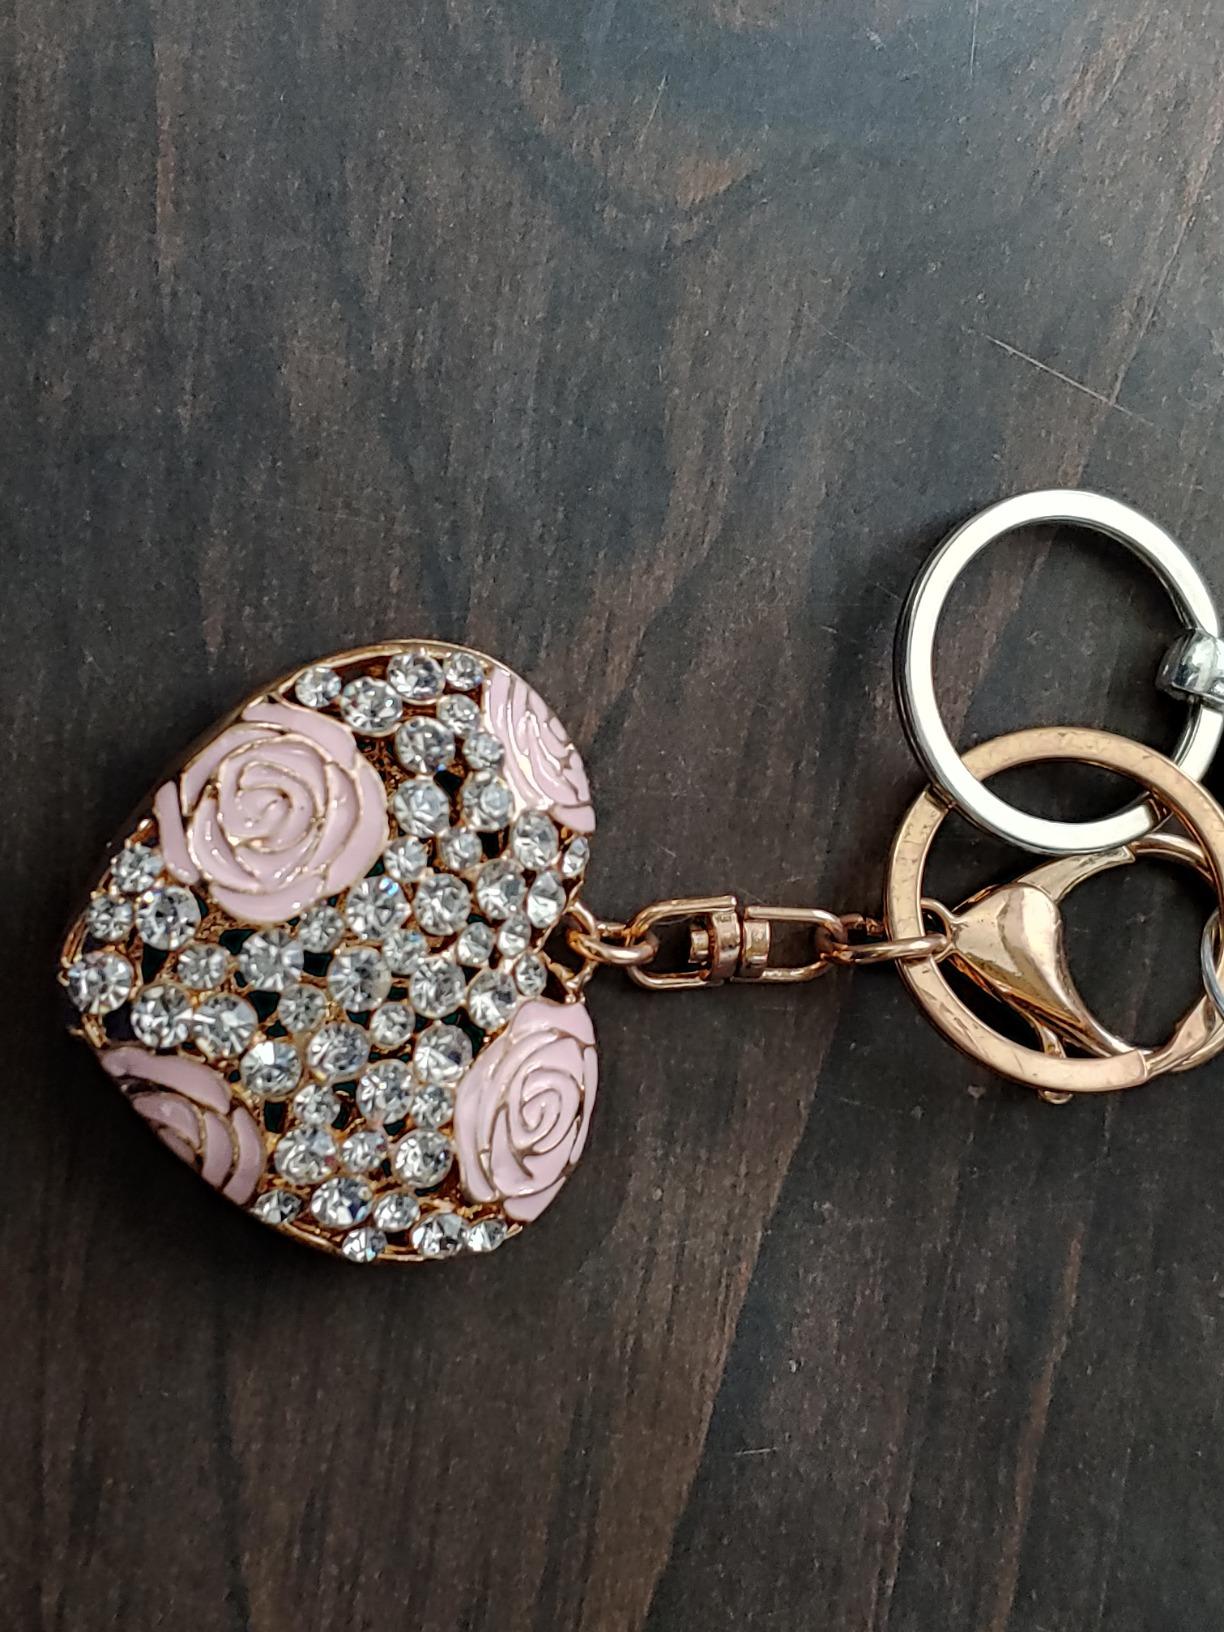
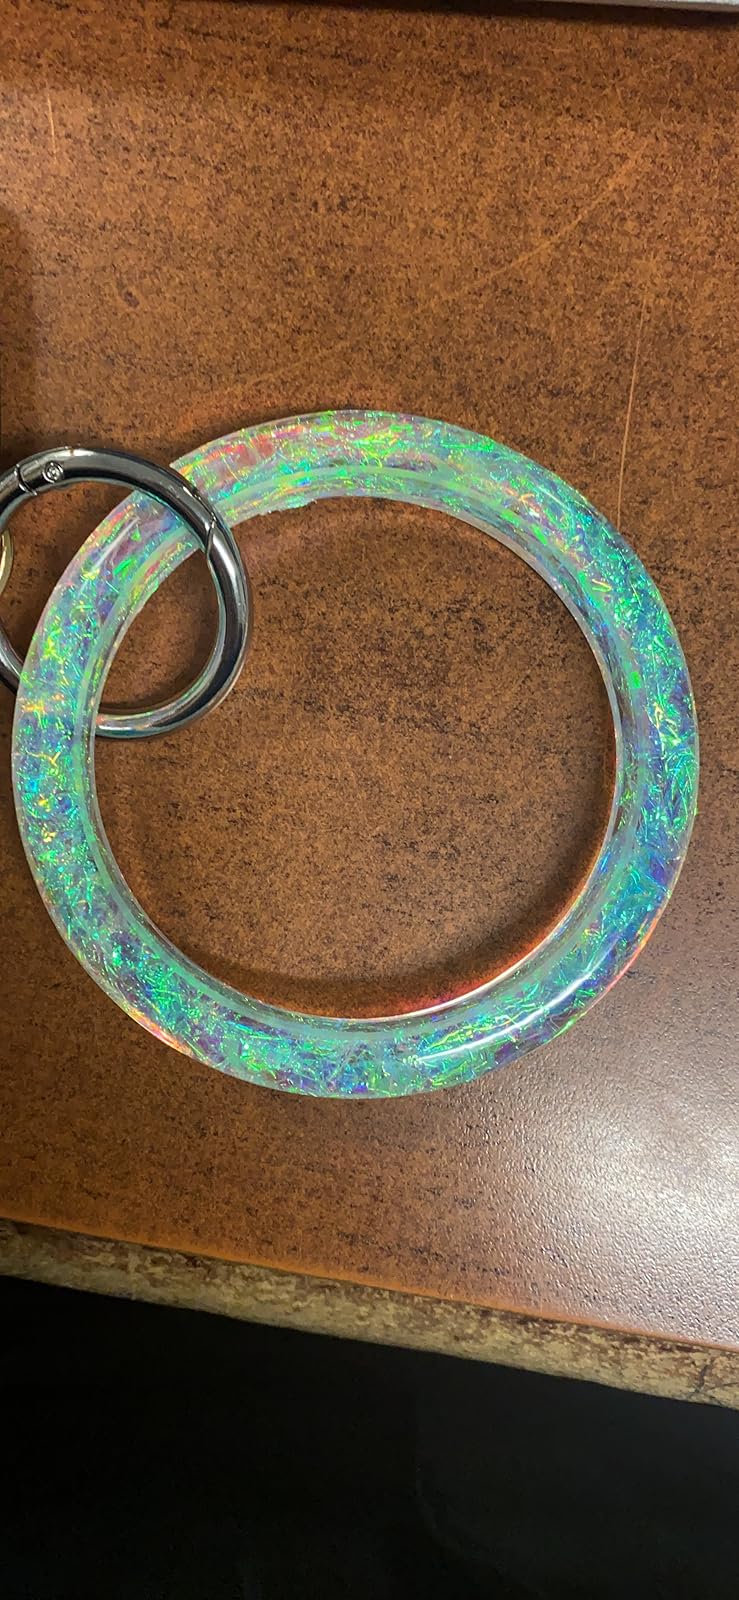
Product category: accessories_keychain
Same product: no